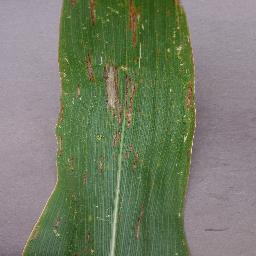
Label: Corn___Northern_Leaf_Blight